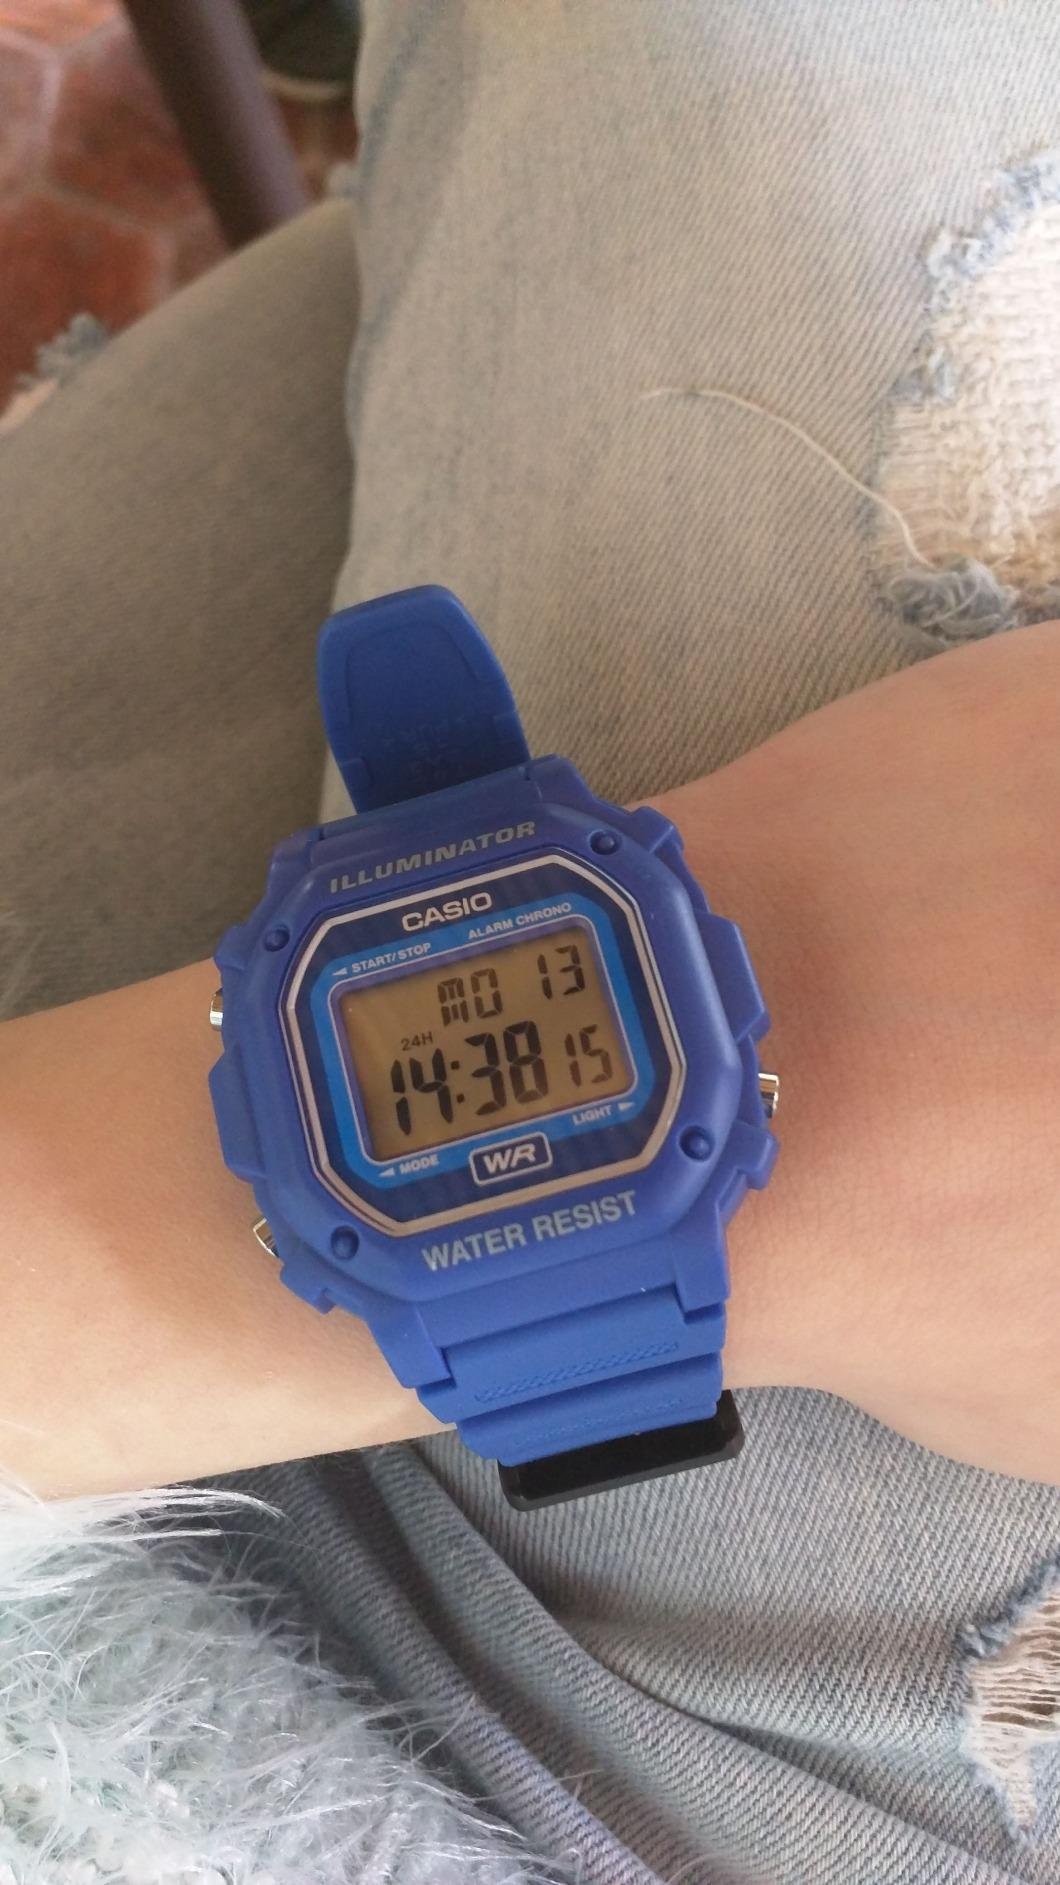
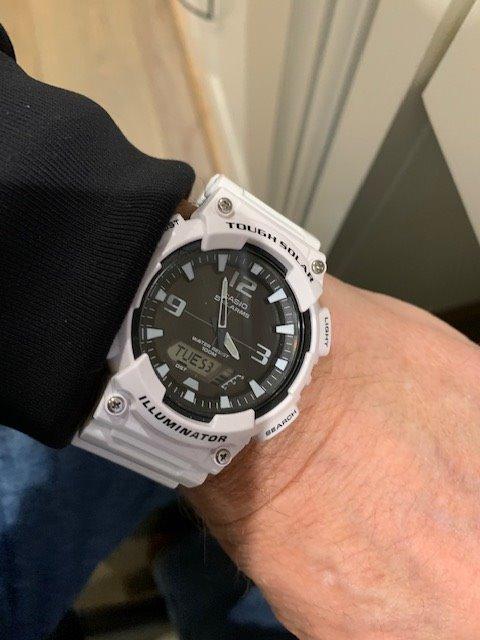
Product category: accessories_watch
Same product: no